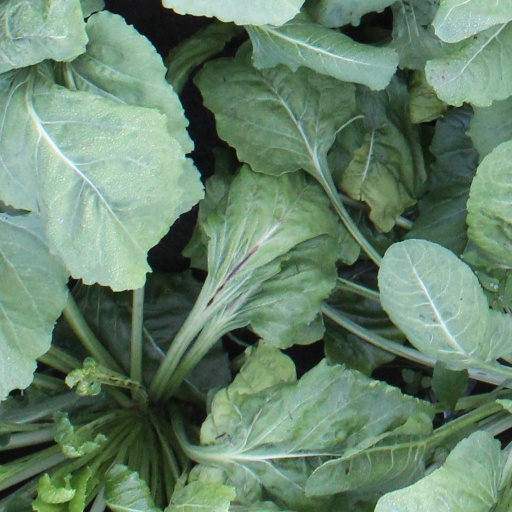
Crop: sugar beet